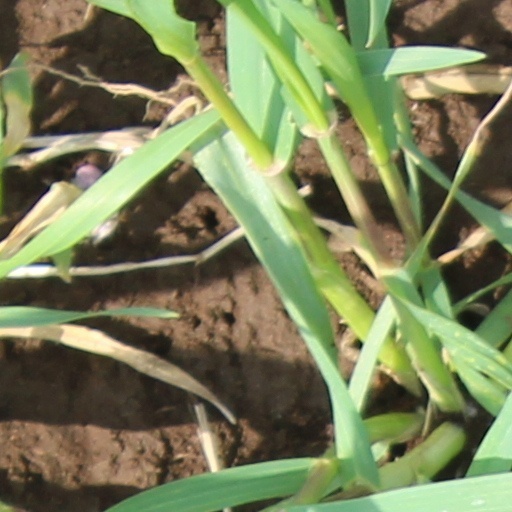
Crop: wheat